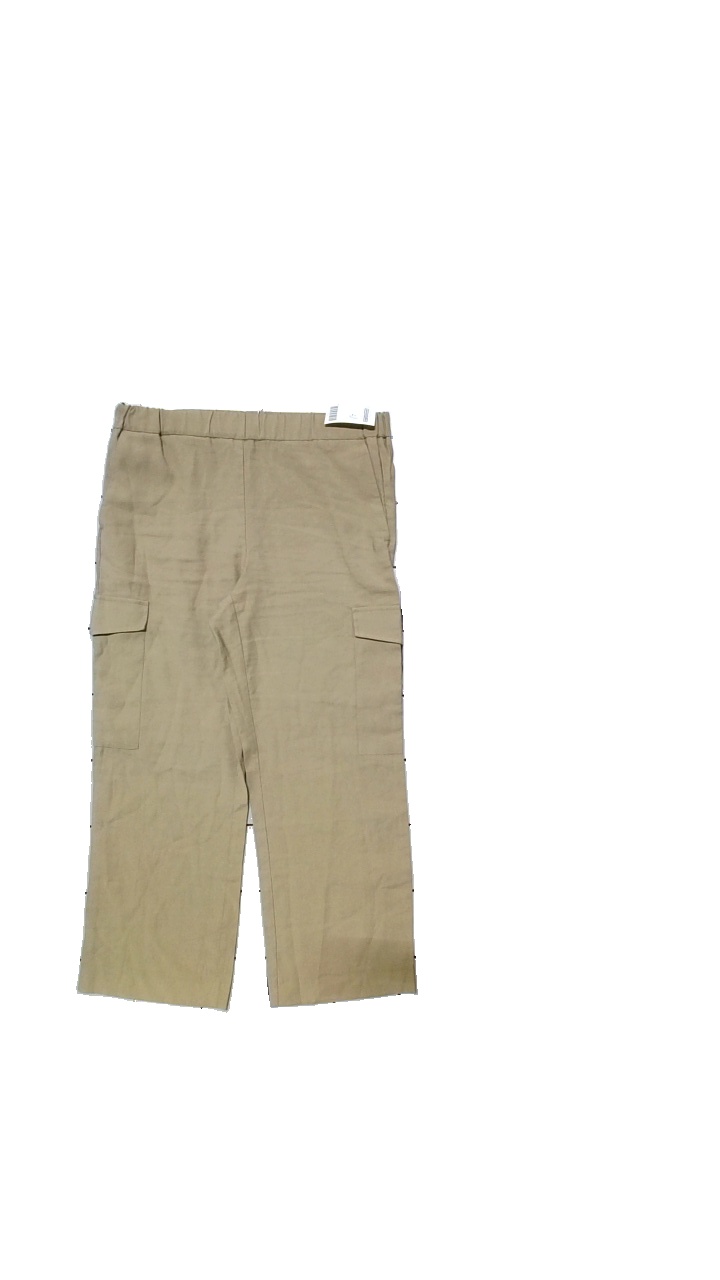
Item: Trousers (Ladies)
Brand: Visual Clothing Brand
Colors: Beige
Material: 92% viscose, 8% polyester
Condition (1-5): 5
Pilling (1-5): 5
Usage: Reuse
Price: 50-100